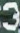
Number: 3